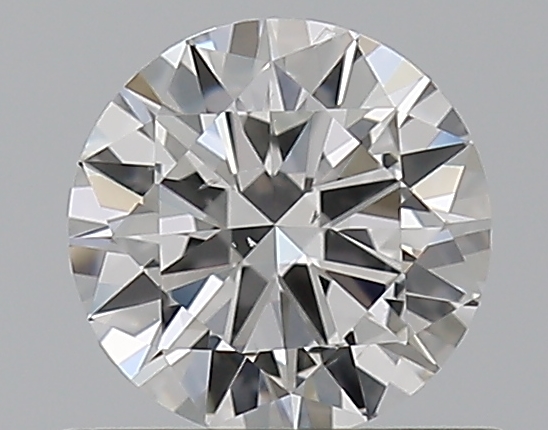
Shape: round
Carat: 0.5
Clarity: SI1
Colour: F
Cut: VG
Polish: EX
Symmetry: GD
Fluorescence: F
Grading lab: GIA
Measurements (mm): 5.2 x 5.22 x 3.01